Relative clause

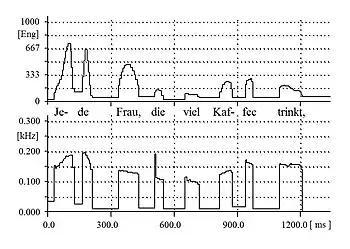
Intonation of German restrictive relative clauses

Aside from their highly inflected forms, German relative pronouns are less complicated than English. There are two varieties. The more common one is based on the definite article "der", "die", "das", but with distinctive forms in the genitive ("dessen", "deren") and in the dative plural ("denen"). Historically this is related to English "that". The second, which is more literary and used for emphasis, is the relative use of "welcher", "welche", "welches", comparable with English "which". As in most Germanic languages, including Old English, both of these varieties inflect according to gender, case and number. They take their gender and number from the noun which they modify, but the case from their function in their own clause.